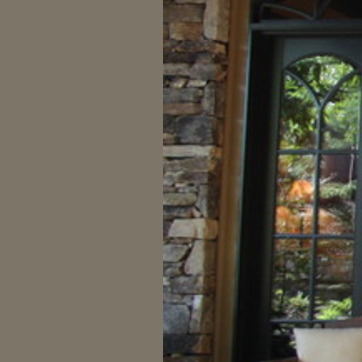
Material: stone